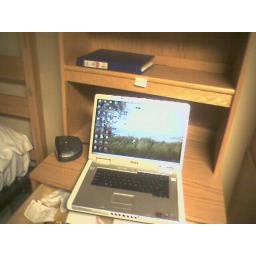
laptop on my desk in my room at A-School